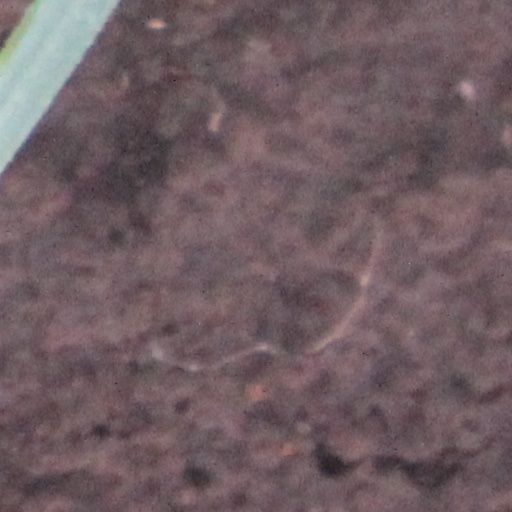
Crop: wheat